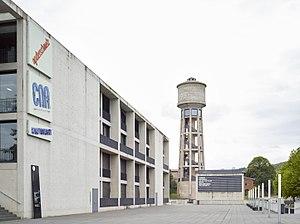
Le CNA et l'ancien château d'eau, aujourd'hui lieu d'expositions.
Le Centre national de l'audiovisuel à Dudelange, Luxembourg, a été fondé en 1989.